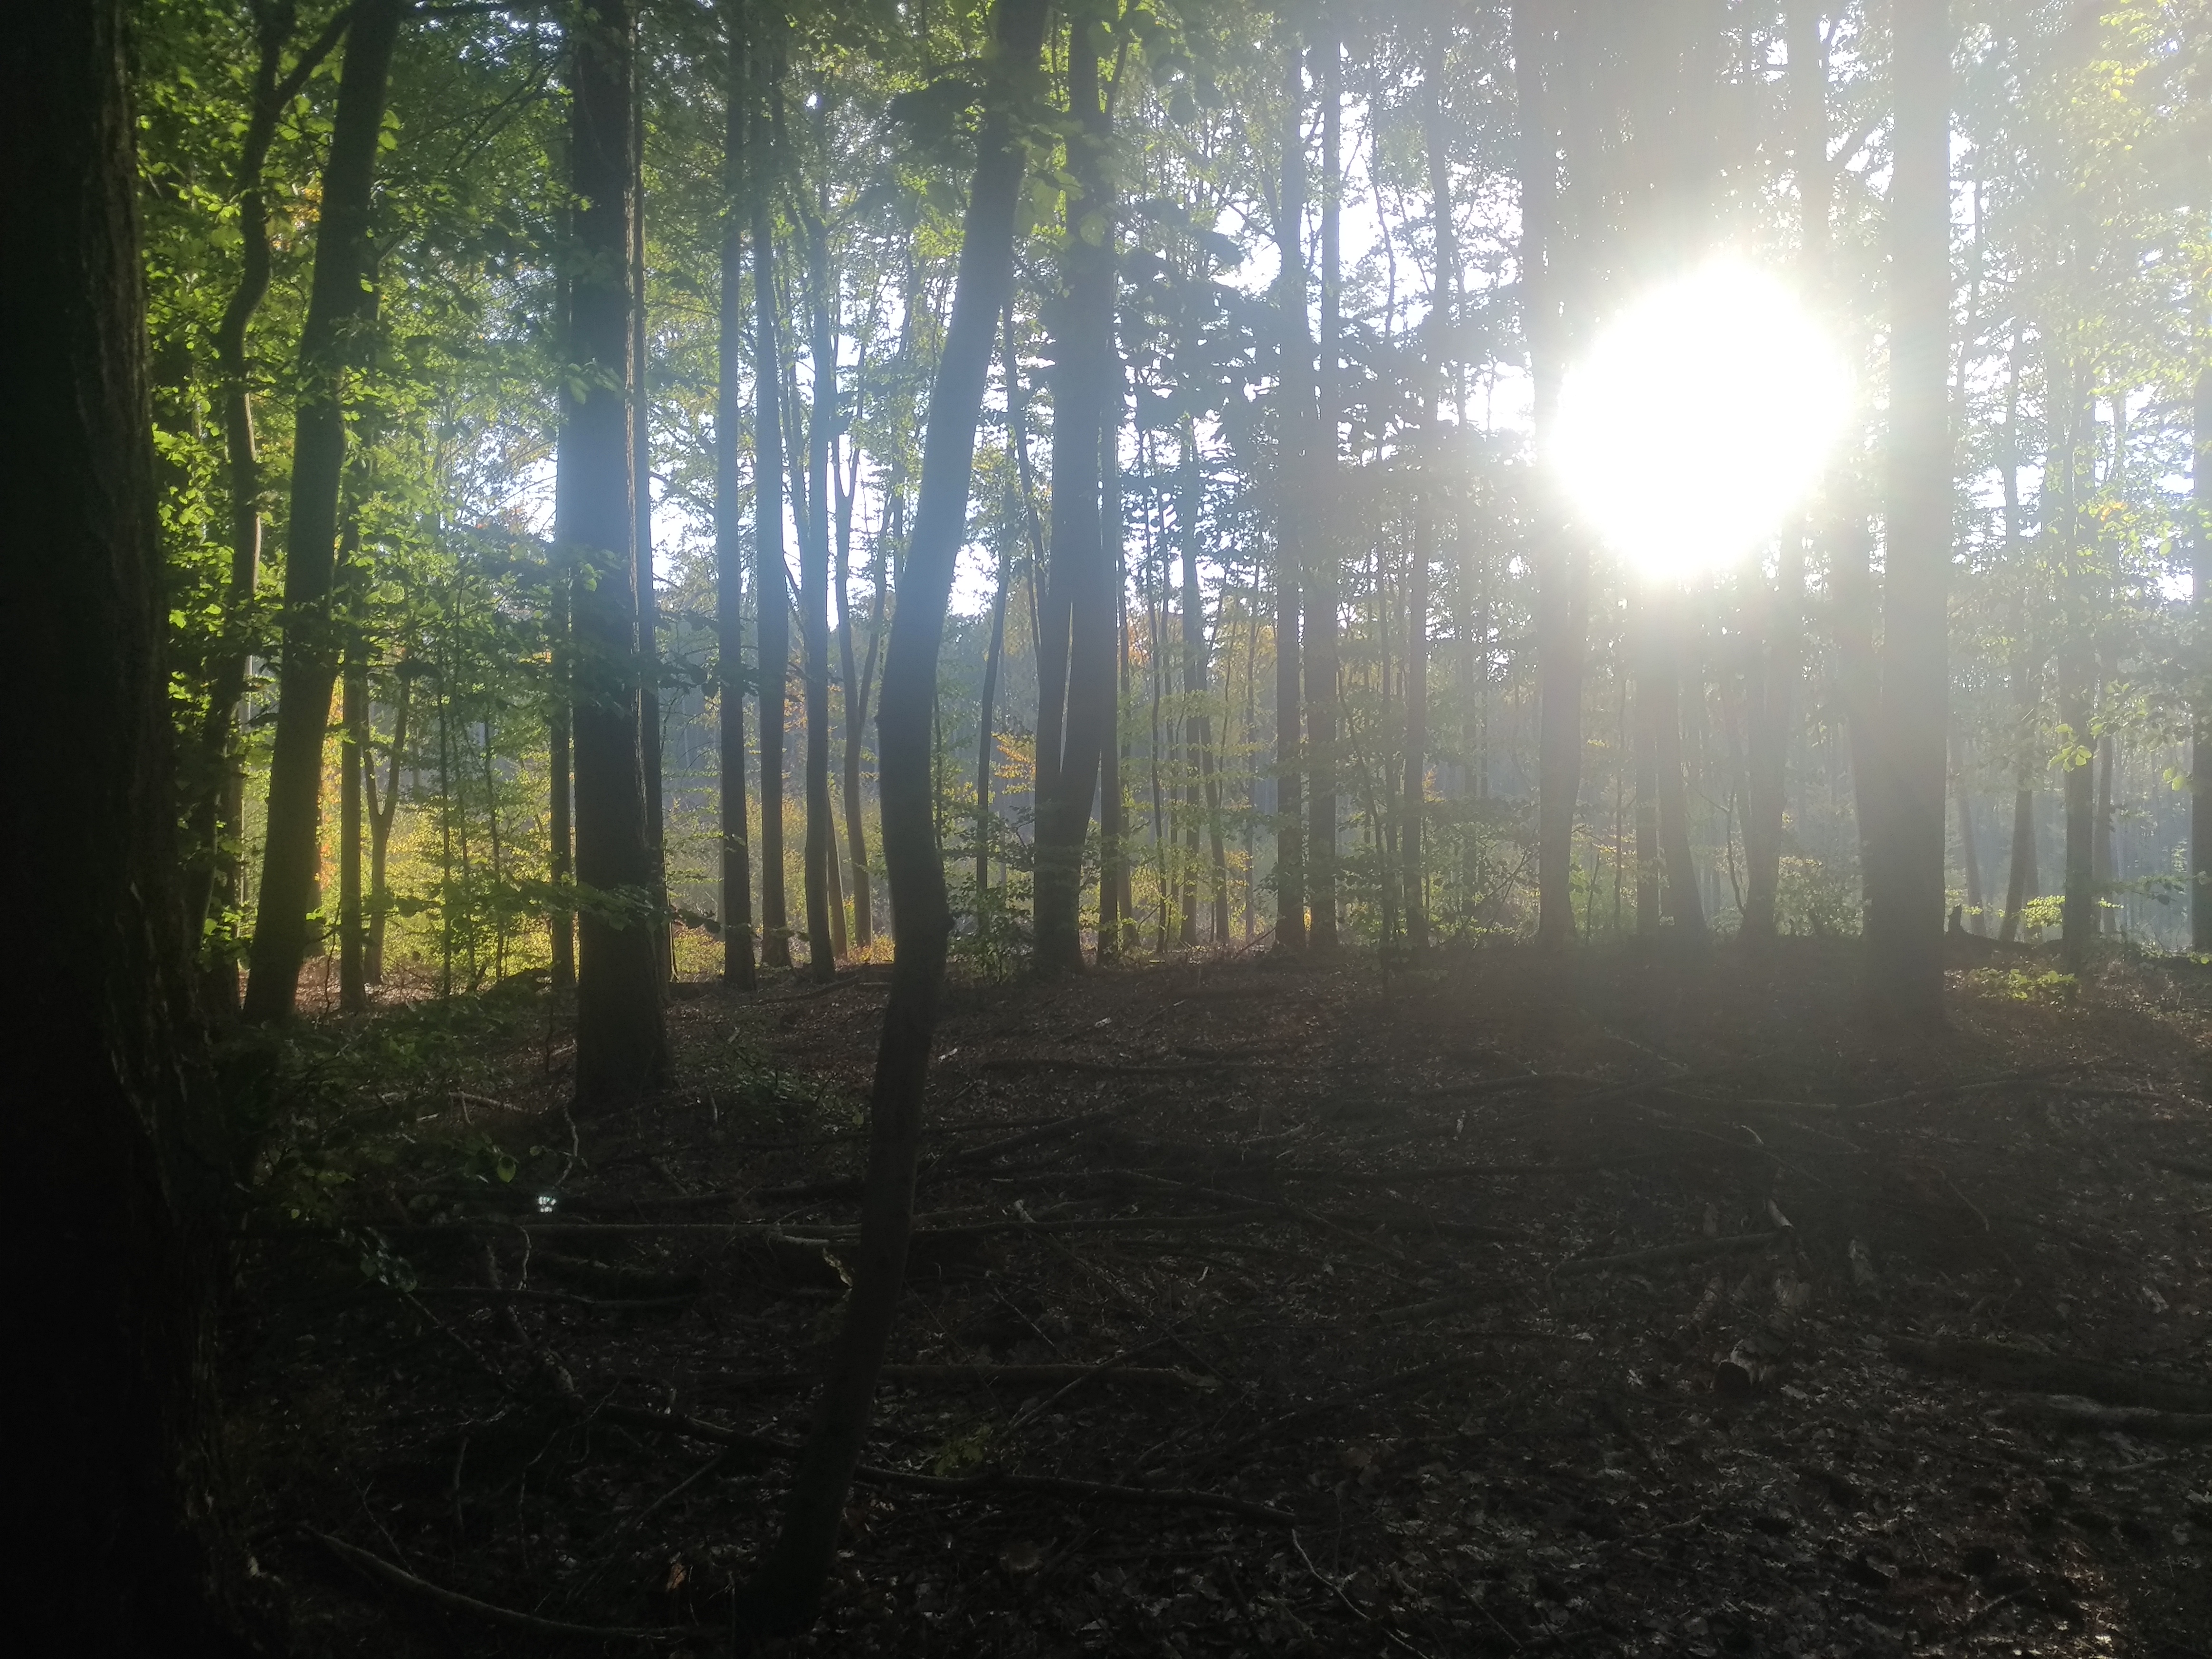
forest, sunlight, trees, woodland, nature, tree, ecosystem, atmosphere, morning, light, old growth forest, spruce fir forest, mist, temperate coniferous forest, biome, sun, grove, grass, sky, deciduous, landscape, jungle, fog, temperate broadleaf and mixed forest, darkness, plant, branch, computer wallpaper